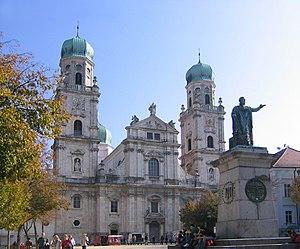
La principauté épiscopale de Passau ou, en forme courte, l'évêché de Passau est un État du Saint-Empire romain germanique. Les évêques, qui relevaient du duché de Bavière, obtinrent l'immédiateté impériale comme seigneurs temporels de la principauté épiscopale vers l'an 1217. Leur siège était la cathédrale Saint-Étienne à Passau sur le Danube.